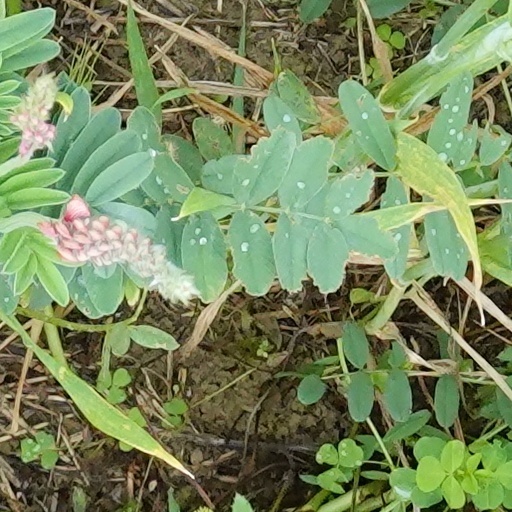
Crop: wheat